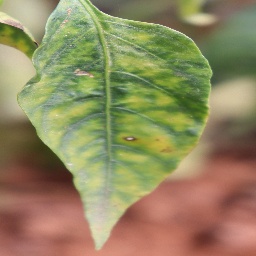
Label: nutritional